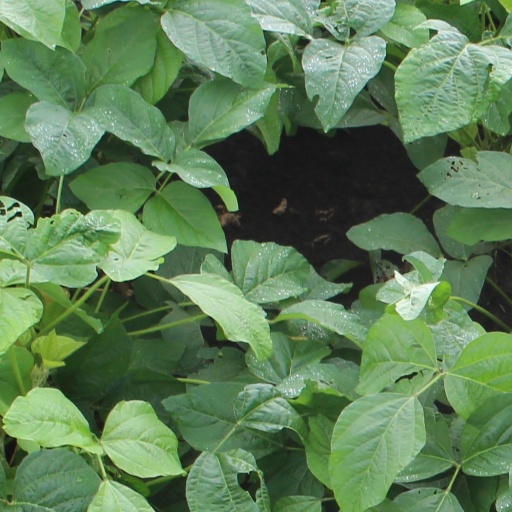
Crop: soybean